Wyndham Lewis

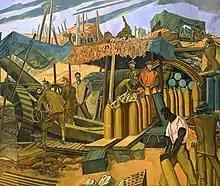
"A Canadian Gun-pit", (1919) – National Gallery of Canada

Lewis was a Roman Catholic. He died in 1957 and was cremated at Golders Green Crematorium. By the time of his death he had written 40 books.